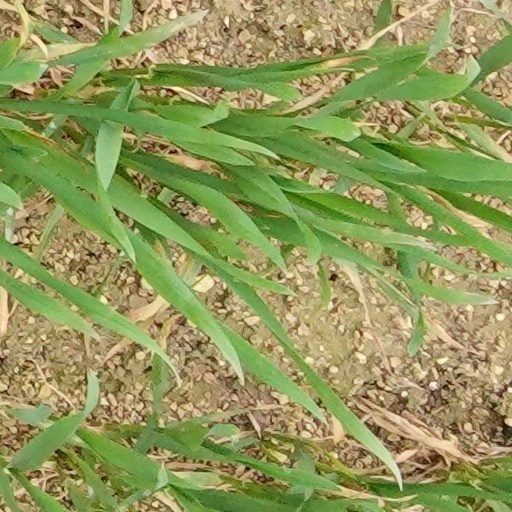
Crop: wheat